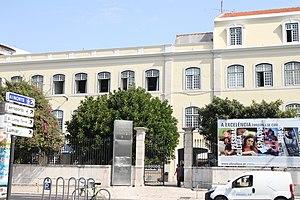
L'université lusophone est la plus grande université privée portugaise et la principale institution du Grupo Lusófona, qui administre d'autres universités et collèges au Portugal, au Brésil, au Cap-Vert, en Angola, en Guinée-Bissau et au Mozambique. En effet, la promotion de la lusophonie est considérée comme un objectif majeur de l'institution ; les étudiants des anciennes colonies portugaises africaines paient des frais substantiellement réduits.